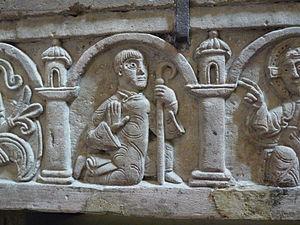
Sarcophage d'Adeloch (détail) à l'église Saint-Thomas de Strasbourg (12e siècle)